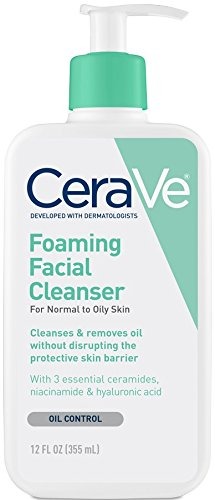
Item Name: CeraVe Foaming Facial Cleanser 12 oz for Daily Face Washing, Normal to Oily Skin (packaging may vary)
Bullet Point 1: [ ALL OVER CLEANSING ] Suitable for use on the face, body, even hands
Bullet Point 2: [ ESSENTIAL CERAMIDES ] Unique formula with three essential ceramides (1, 3, 6-II) that cleanses and removes oil without disrupting the skincare barrier or leaving the skin feeling stripped of natural moisture
Bullet Point 3: [ MOISTURE-RETAINING INGREDIENTS ] Formulated with hyaluronic acid to help retain skin's natural moisture and niacinamide to help calm skin
Bullet Point 4: [ FOAMY LATHER ] Foaming action gently refreshes
Bullet Point 5: [ GENTLE ON SKIN ] Fragrance free, non-comedogenic, non-drying and non-irritating. This refreshing gel effectively removes excess oil, dirt, and makeup
Value: 12.0
Unit: Ounce

Price: 13.69